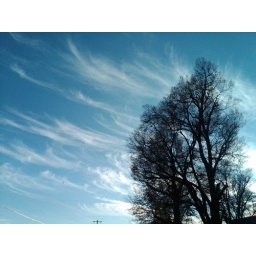
Walking near my home I spotted these cool clouds